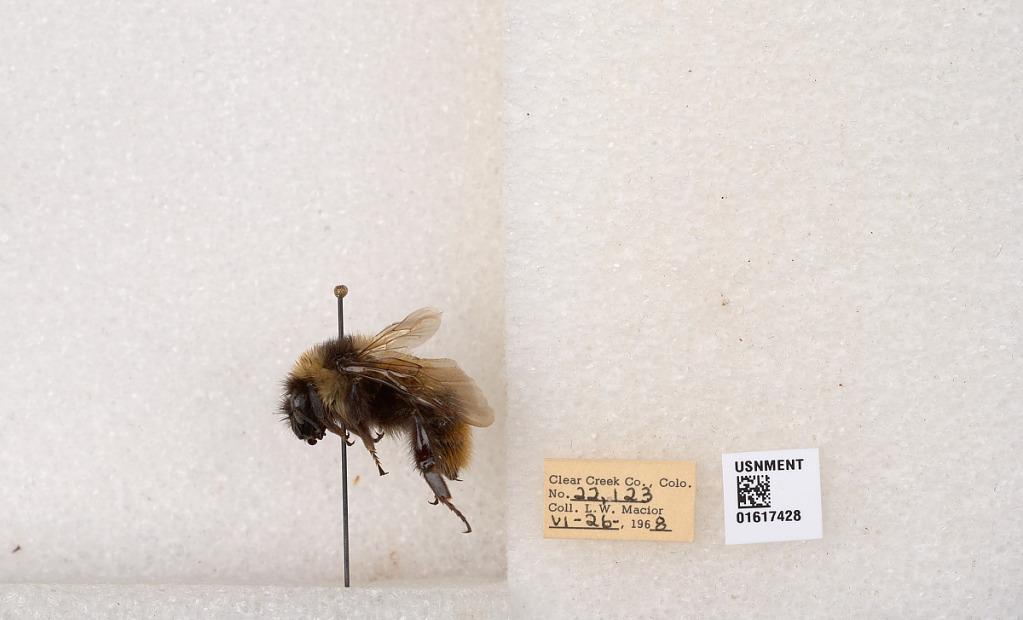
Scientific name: Bombus kirbyellus
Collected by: L. Macior
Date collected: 1968-6-26
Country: United States
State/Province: Colorado
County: Clear Creek
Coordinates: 39.6891, -105.644